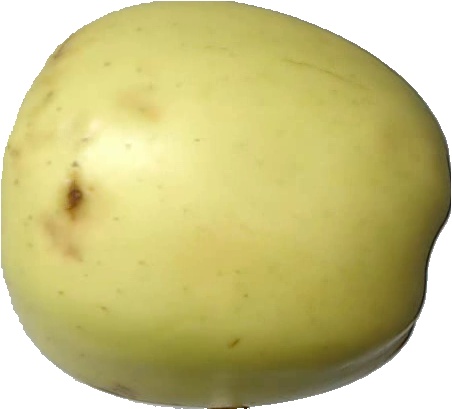
Label: apple_golden_2